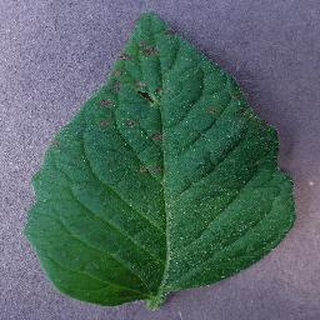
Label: tomato_septoria_leaf_spot